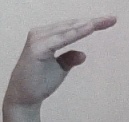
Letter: jeem